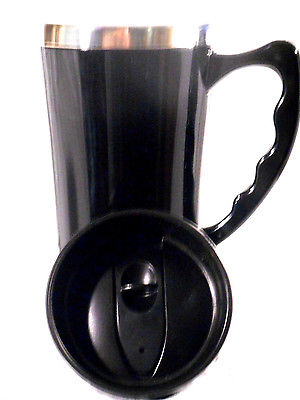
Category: mug